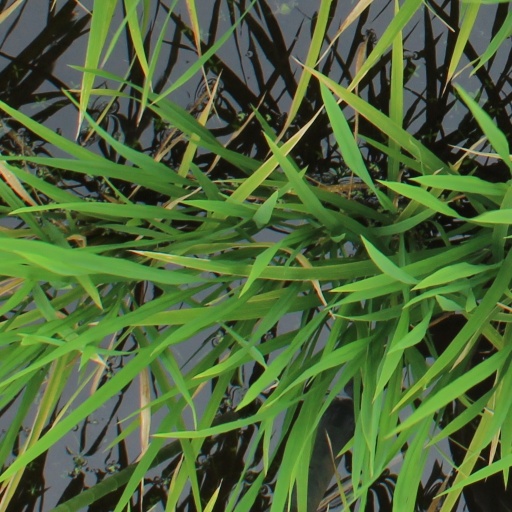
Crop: rice